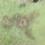
Crop: Tomato
Condition: alternaria-d